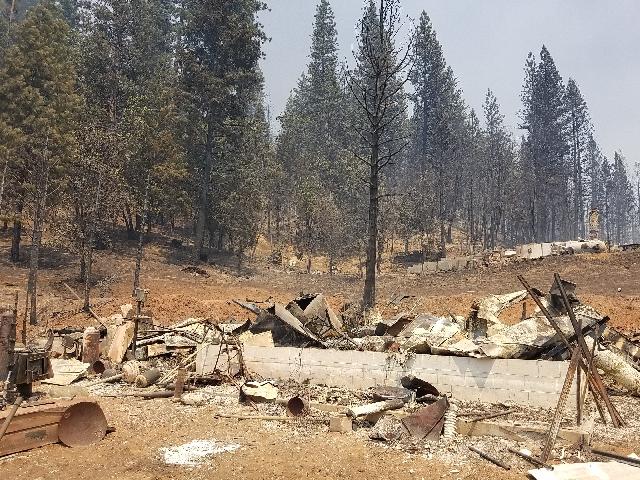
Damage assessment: destroyed